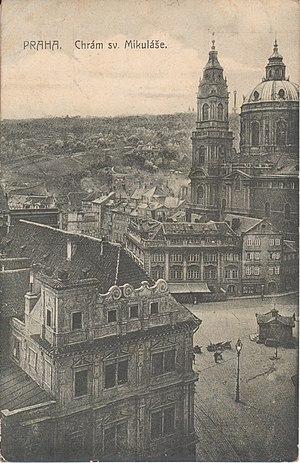
L’ancien hôtel de ville de Malostranská est un bâtiment de la Renaissance tardive de Prague. Il est situé sur la place Malostranské, centre du quartier de Malá Strana.